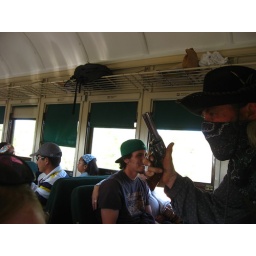
Our train ride home was &amp;quot;robbed&amp;quot; for tips by these jokers. Our train ride home was &amp;quot;robbed&amp;quot; for tips by these jokers.